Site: brandenburg
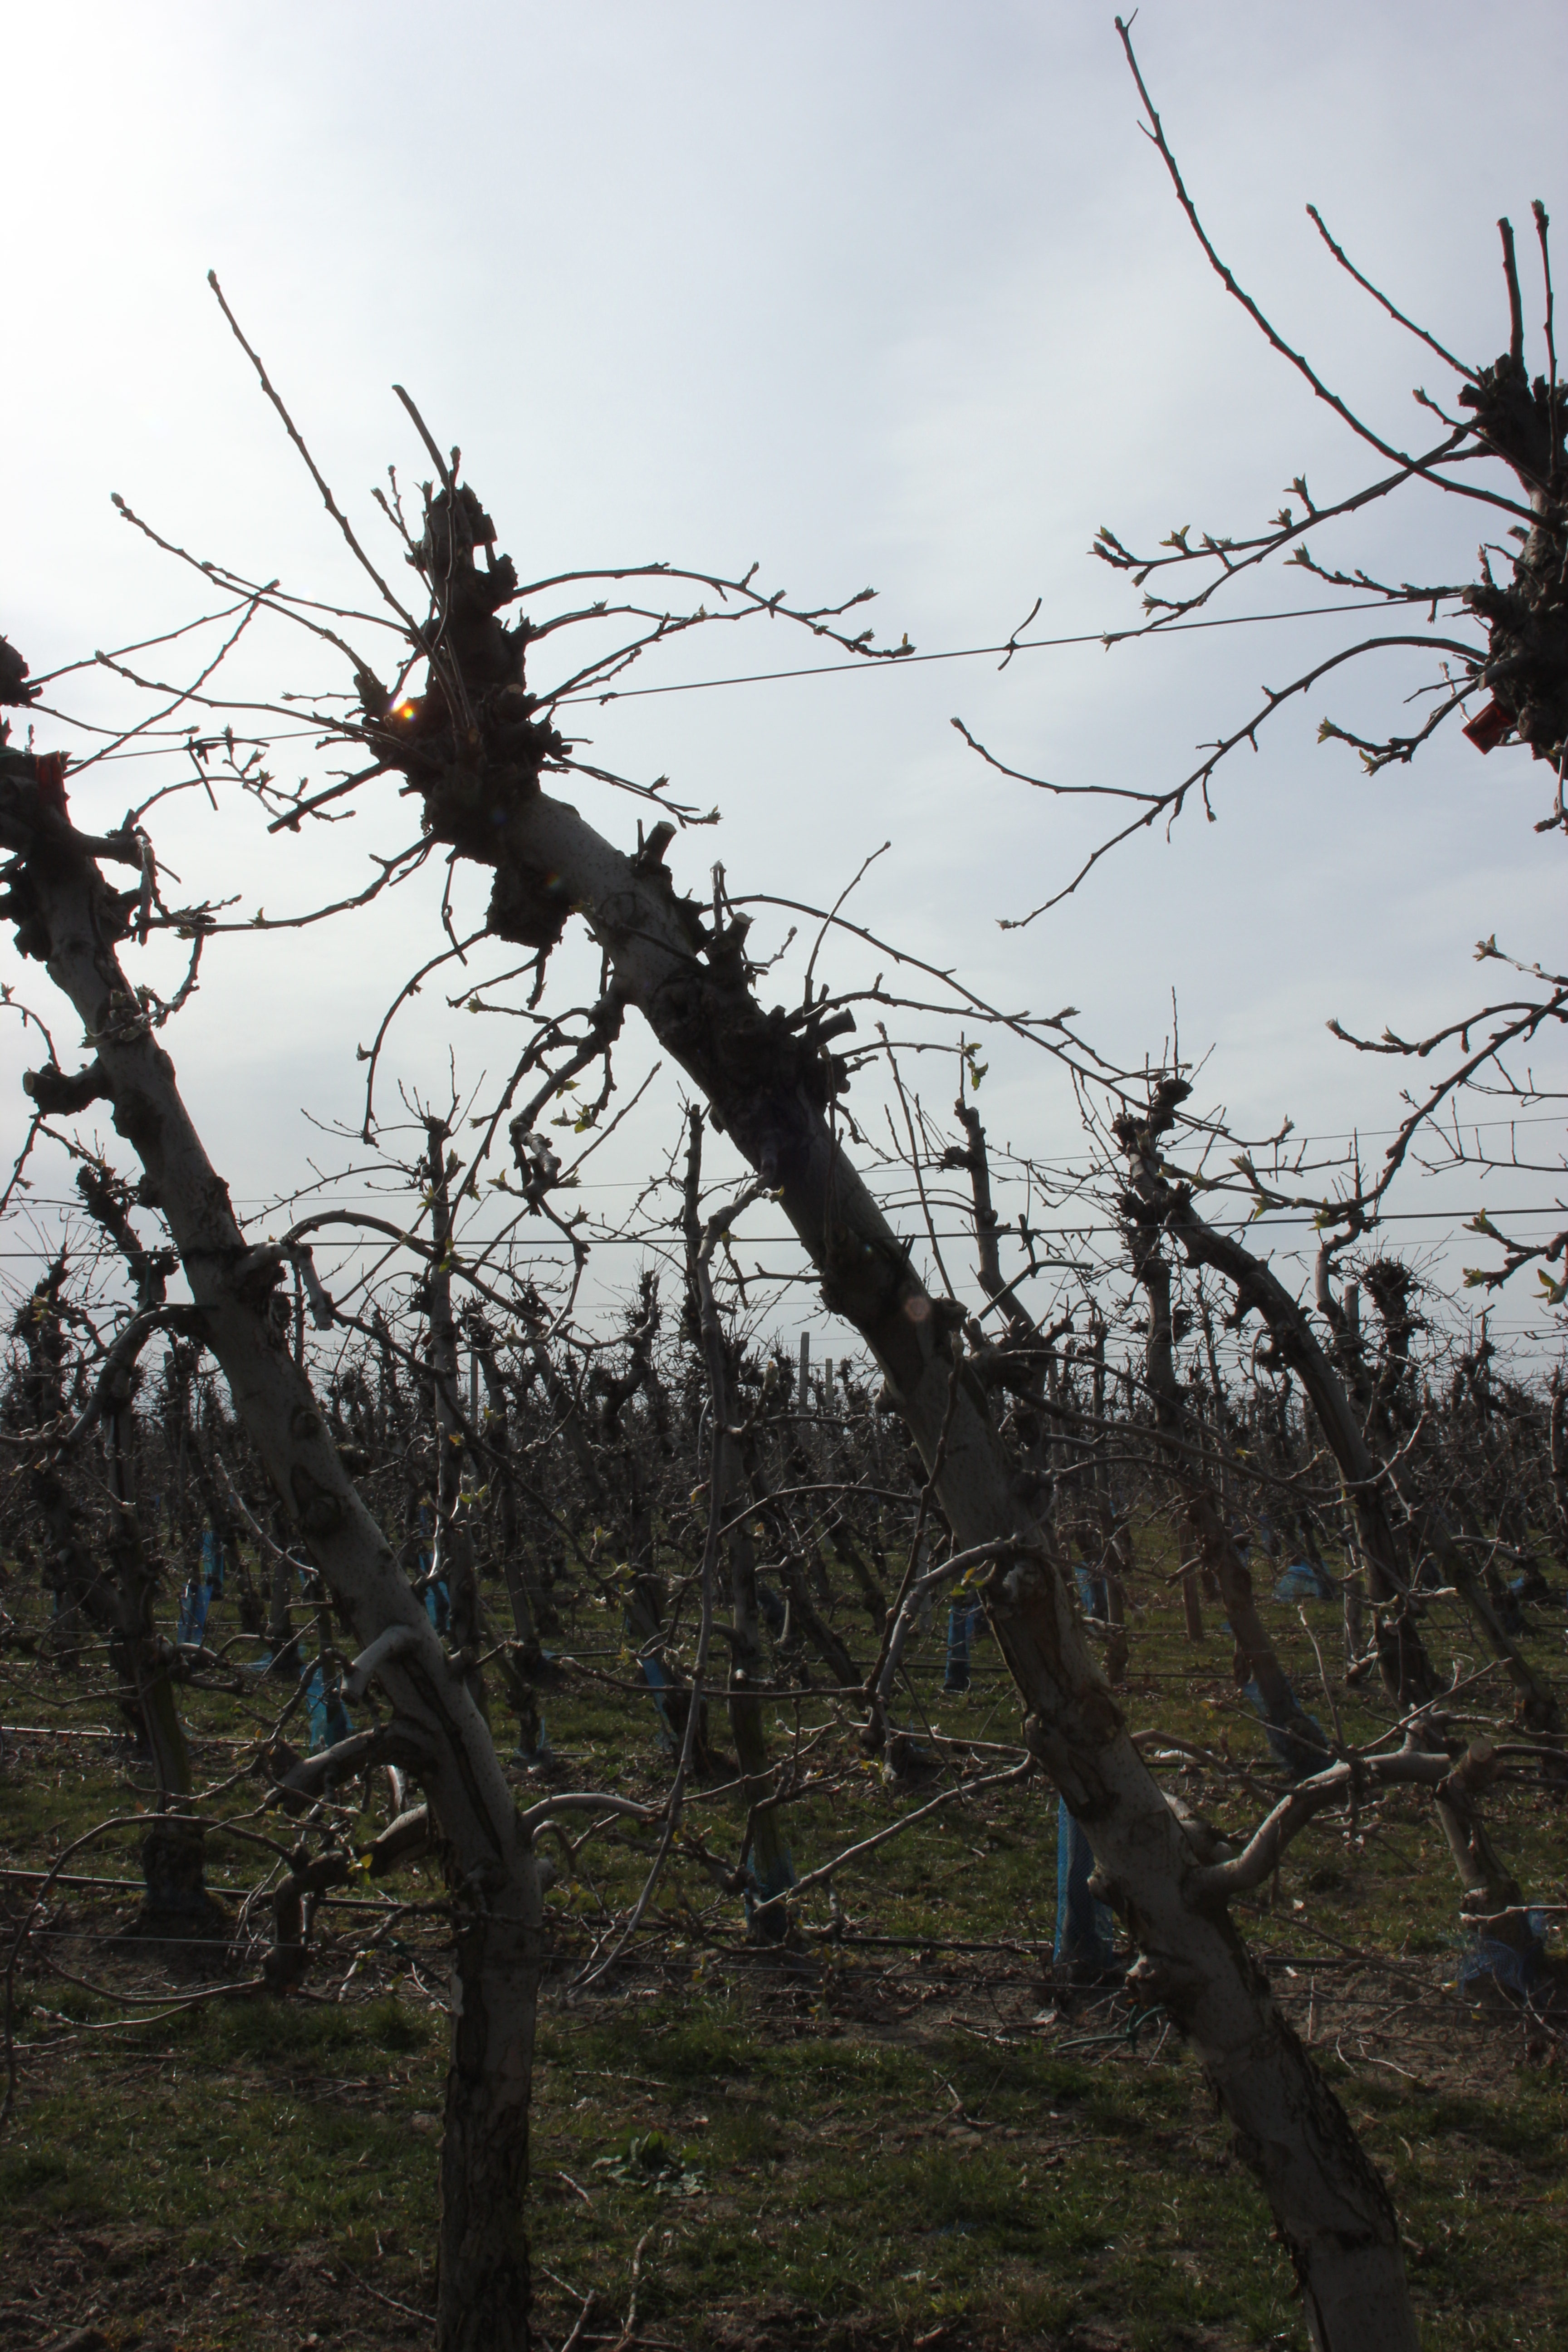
Growth stage (BBCH 54): Inflorescence emergence